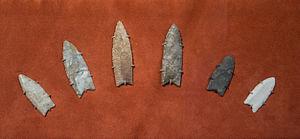
Le XIIᵉ millénaire av. J.-C. couvre la période allant de l’an 12 000 av. J.-C. à l’an 11 001 av. J.-C. compris.